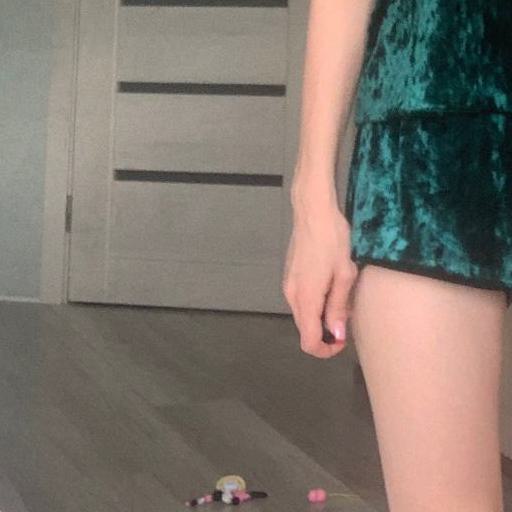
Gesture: no_gesture